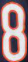
Number: 8